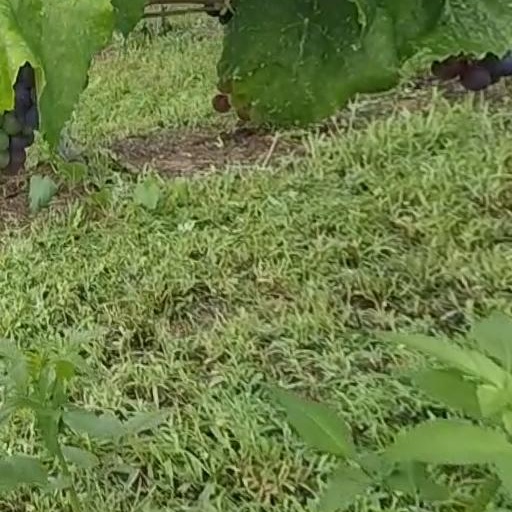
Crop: grape